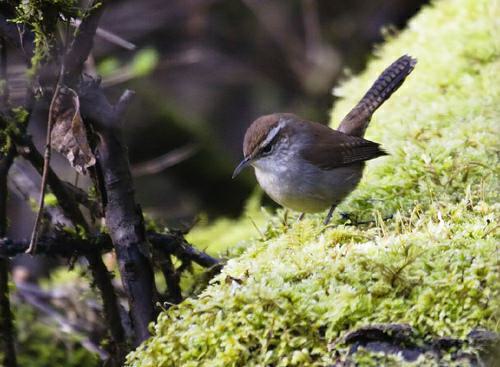
A photo of a bewick wren